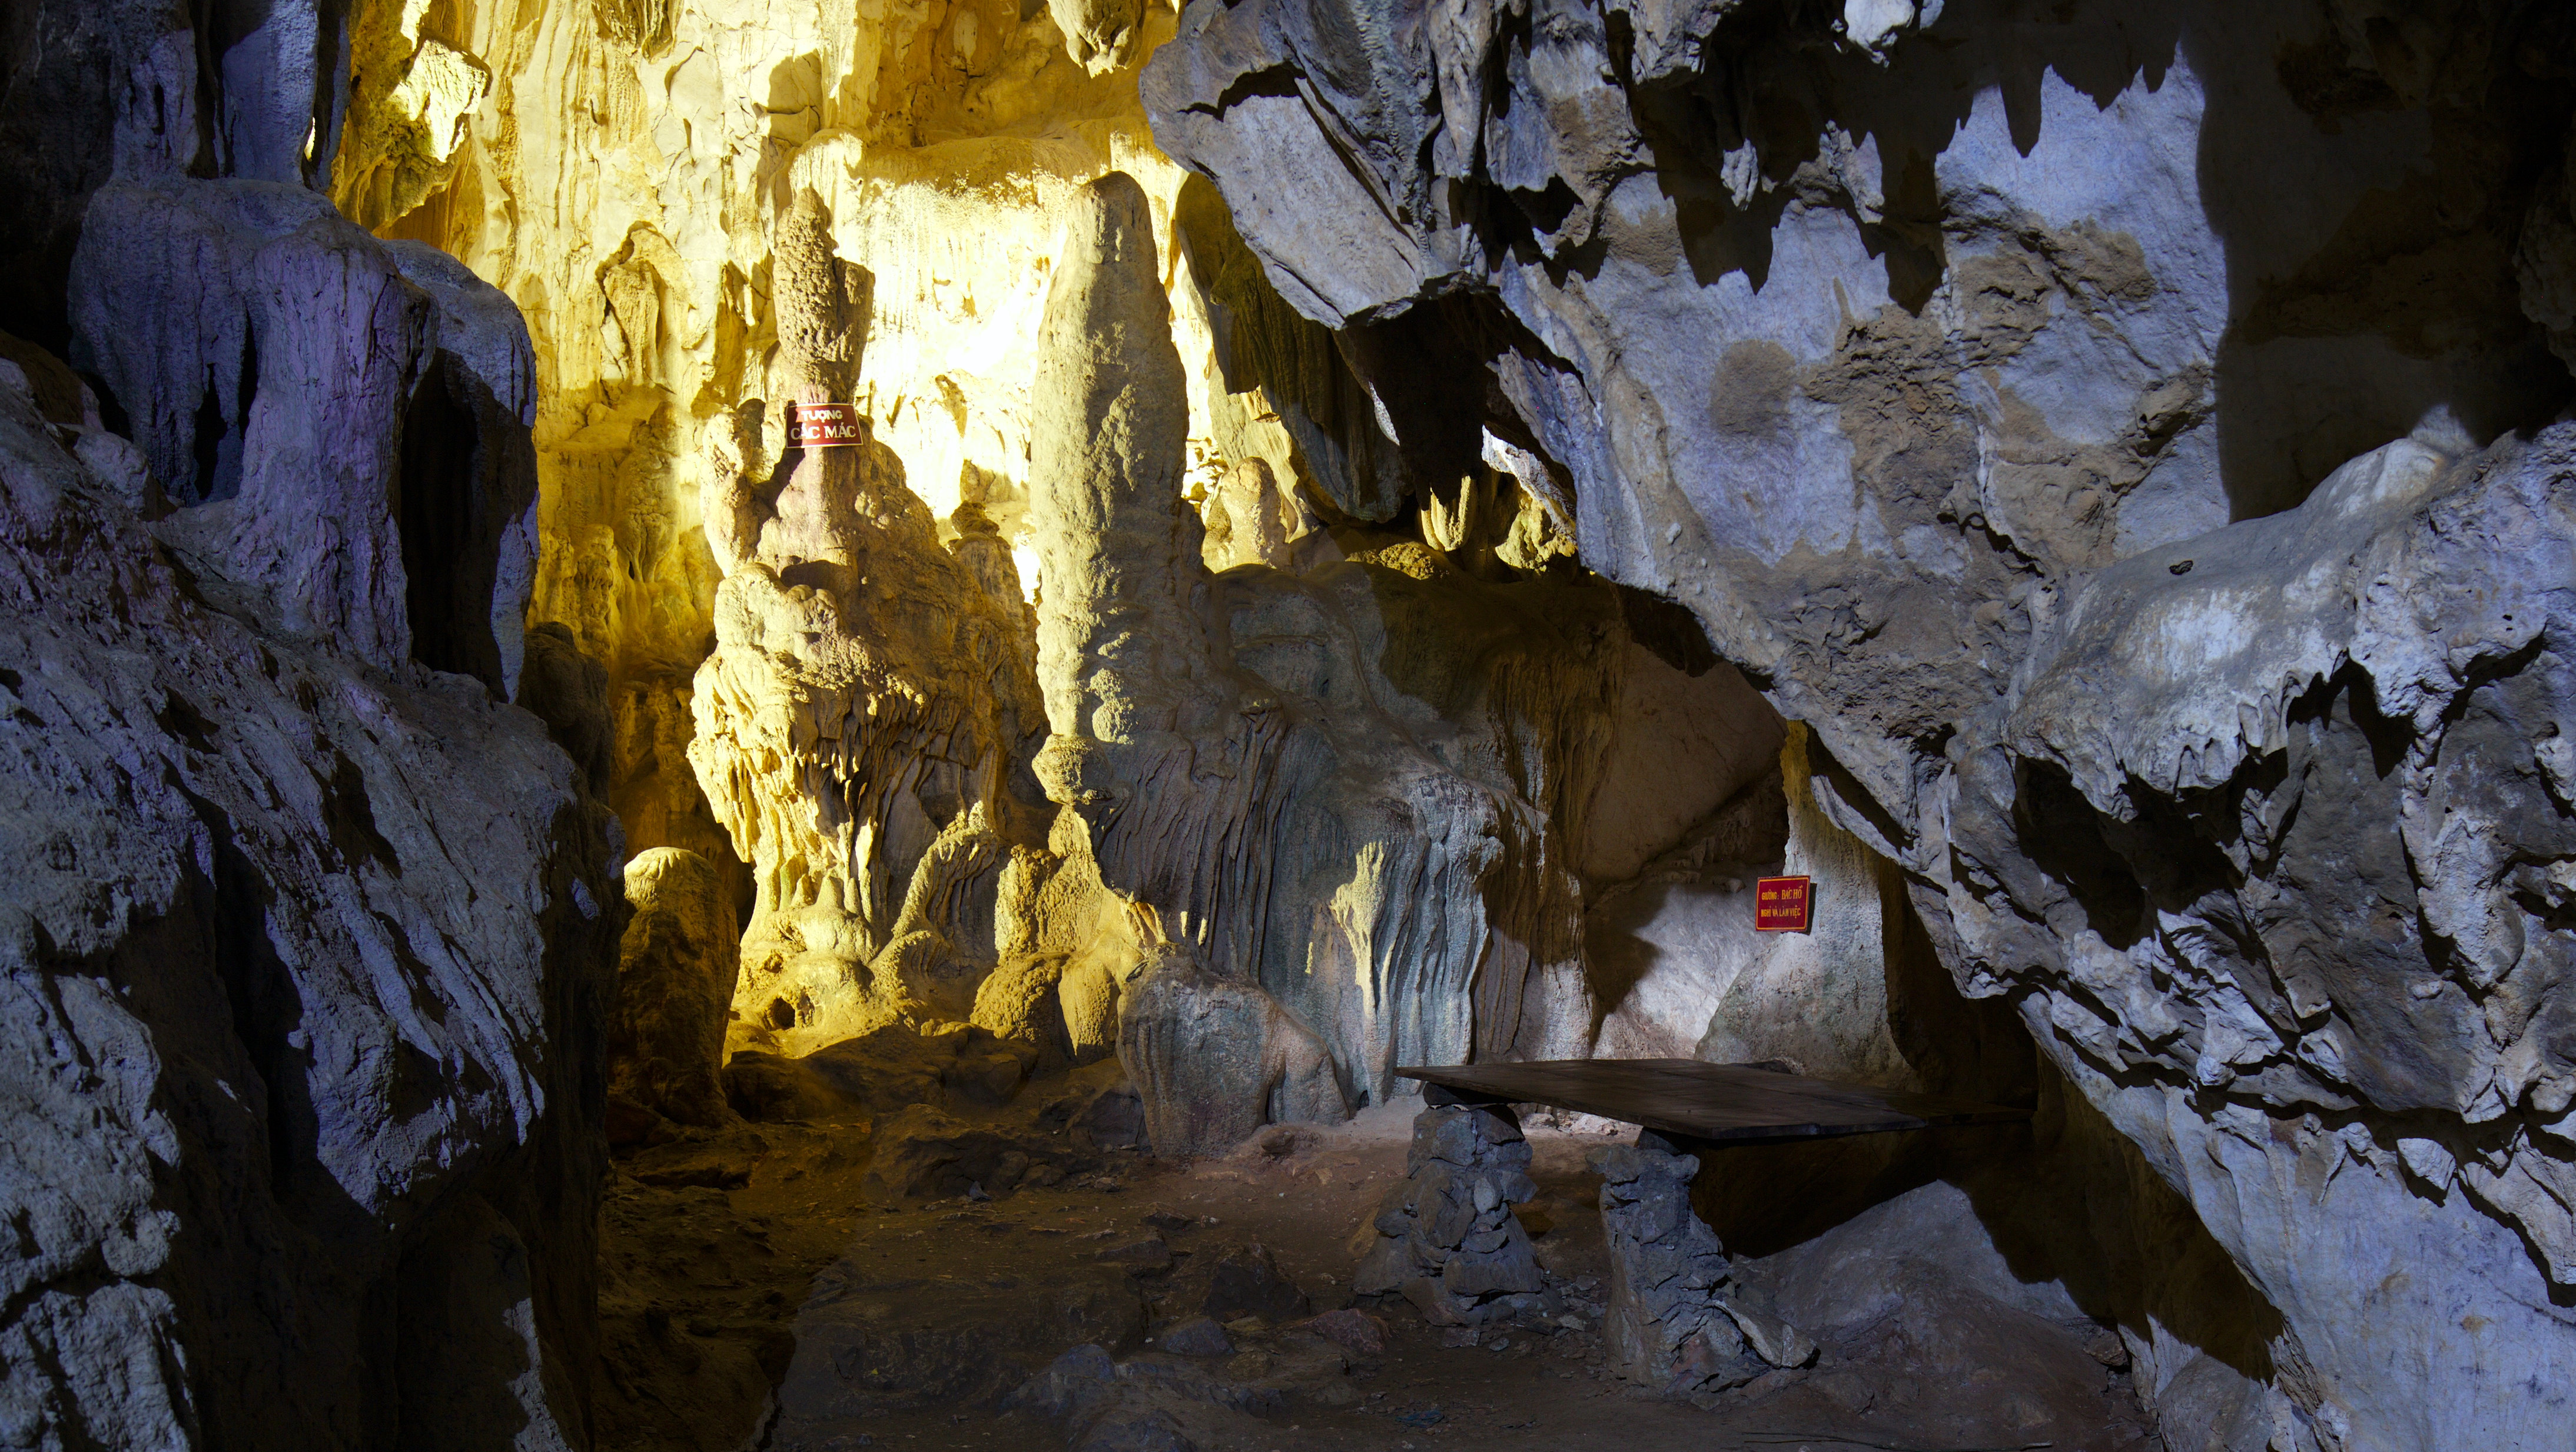
user: text: Trong hình có bao nhiêu tấm biển màu đỏ có chữ viết?
assistant: text: Hai.

user: text: Tên của khối đá được chiếu sáng vàng ở phía trung tâm bên trái là gì?
assistant: text: Khối đá đó được gọi là "Tượng Các Mác" .

user: text: Dựa trên tấm biển bên phải, khu vực này trong hang có ý nghĩa lịch sử đặc biệt gì?
assistant: text: Khu vực này có ý nghĩa lịch sử đặc biệt vì đây là nơi Chủ tịch Hồ Chí Minh đã từng nghỉ ngơi và làm việc khi hoạt động cách mạng tại Hang Cốc Bó.

user: text: So với vị trí của tấm biển 'Tượng Các Mác', tấm biển 'Bác Hồ Nghỉ và làm việc' nằm ở phía nào của hang và gần cấu trúc nhân tạo nào?
assistant: text: Tấm biển 'Bác Hồ Nghỉ và làm việc' nằm ở phía bên phải của hang, đối diện và gần một cấu trúc bàn được tạo từ các khối đá và một tấm ván gỗ.